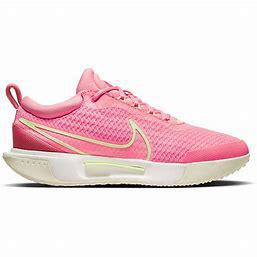
Brand: Nike
Model: Court Zoom Pro